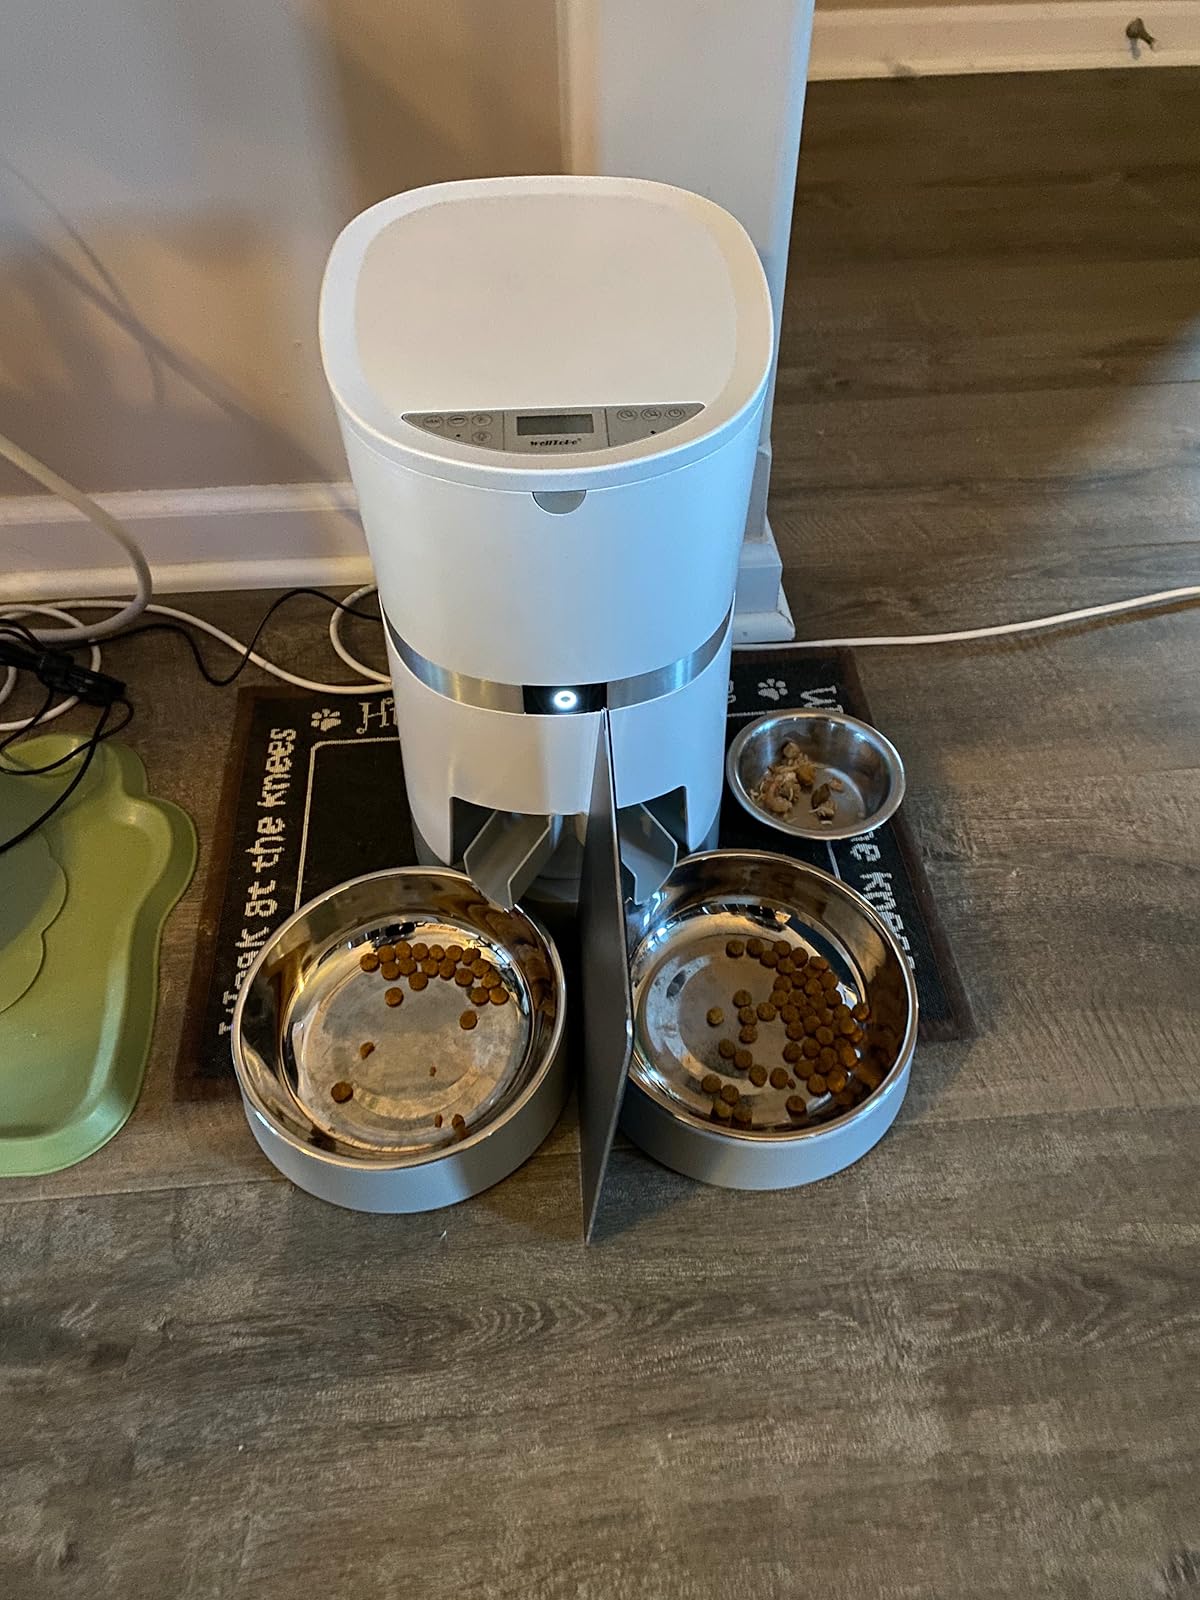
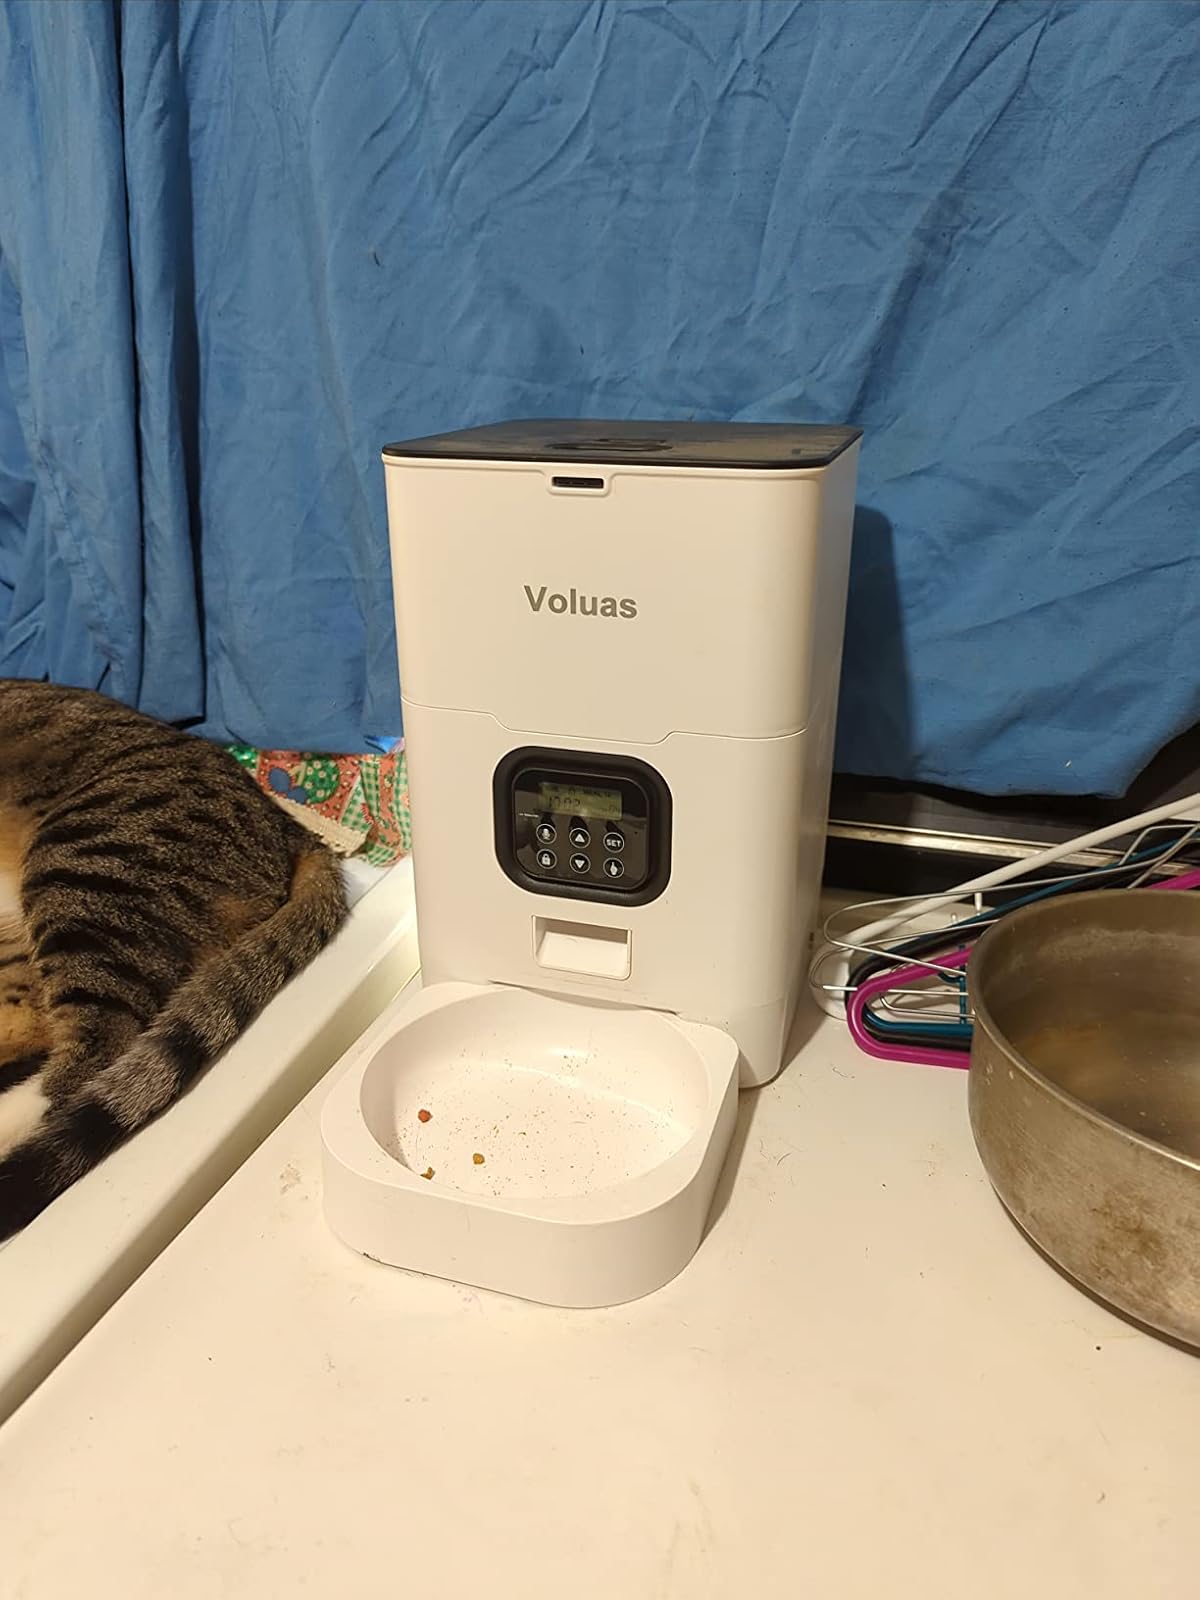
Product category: items_feeder
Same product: no